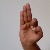
The image shows a hand gesture representing the letter 'F' in Indian Sign Language.